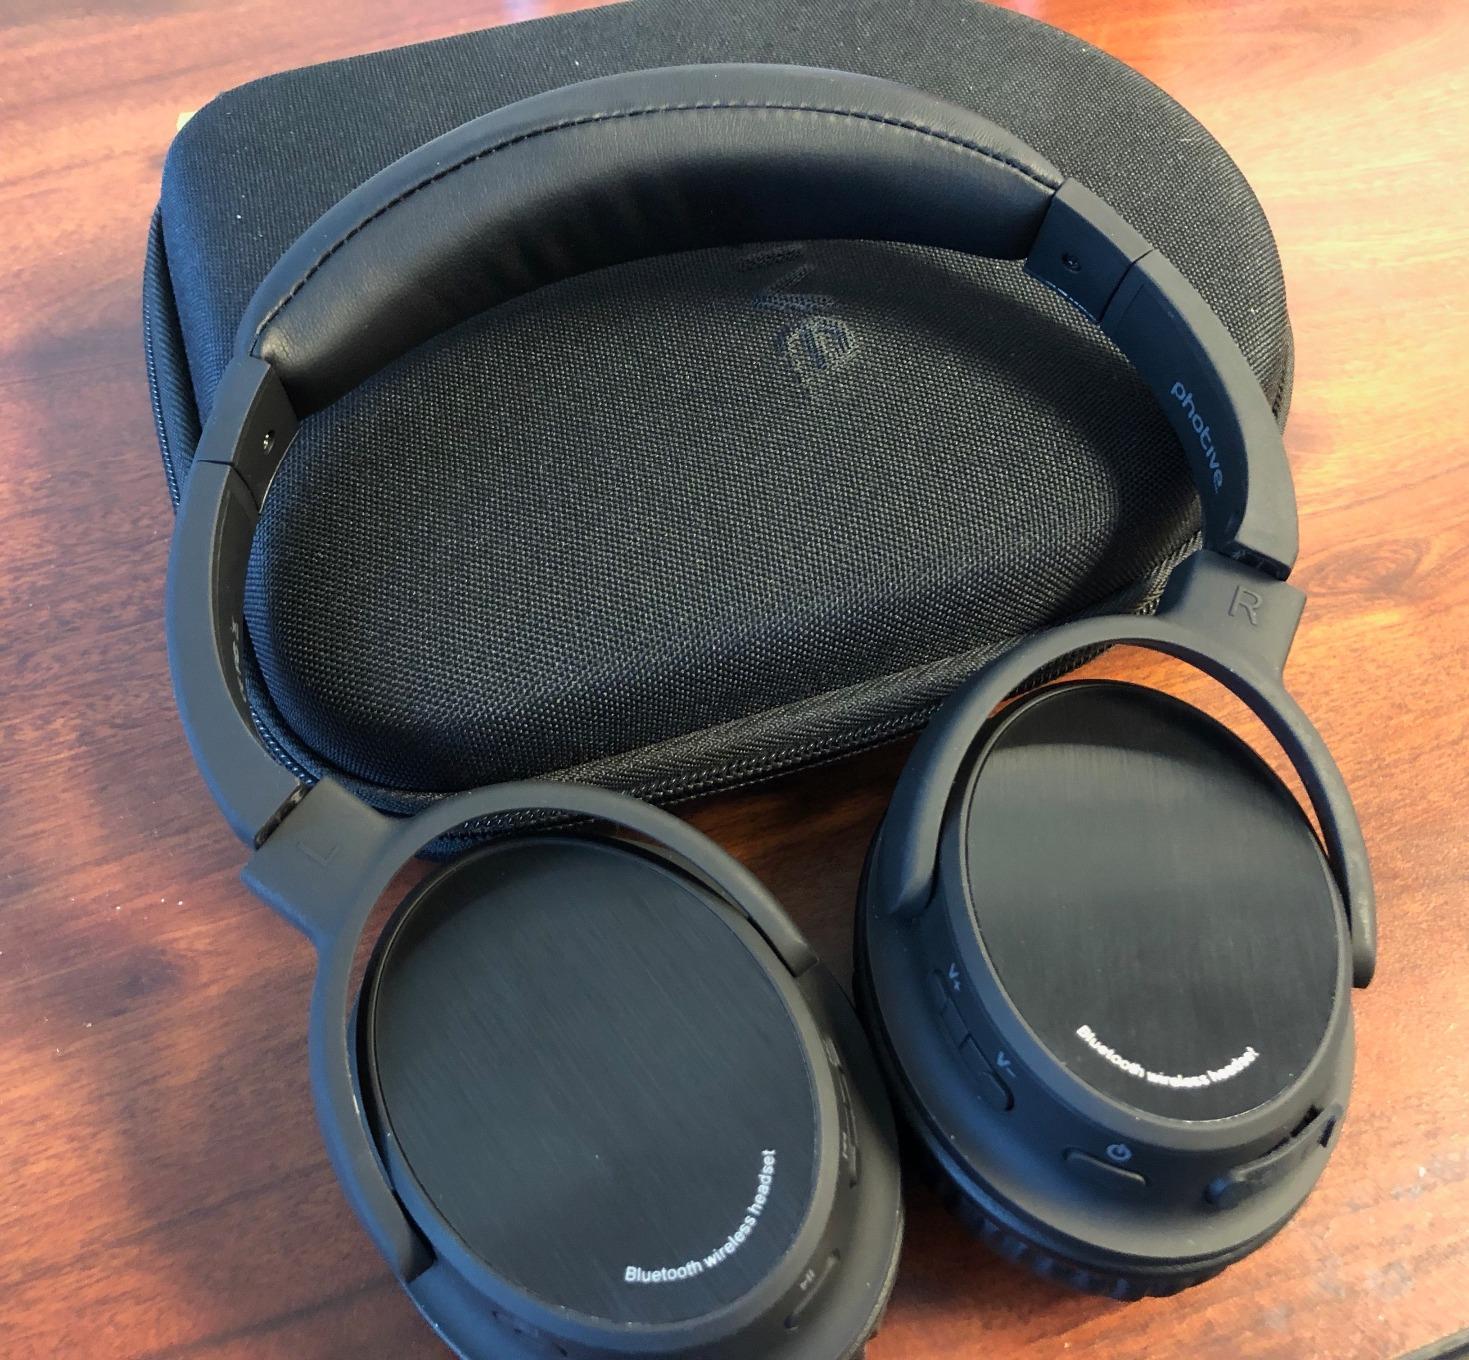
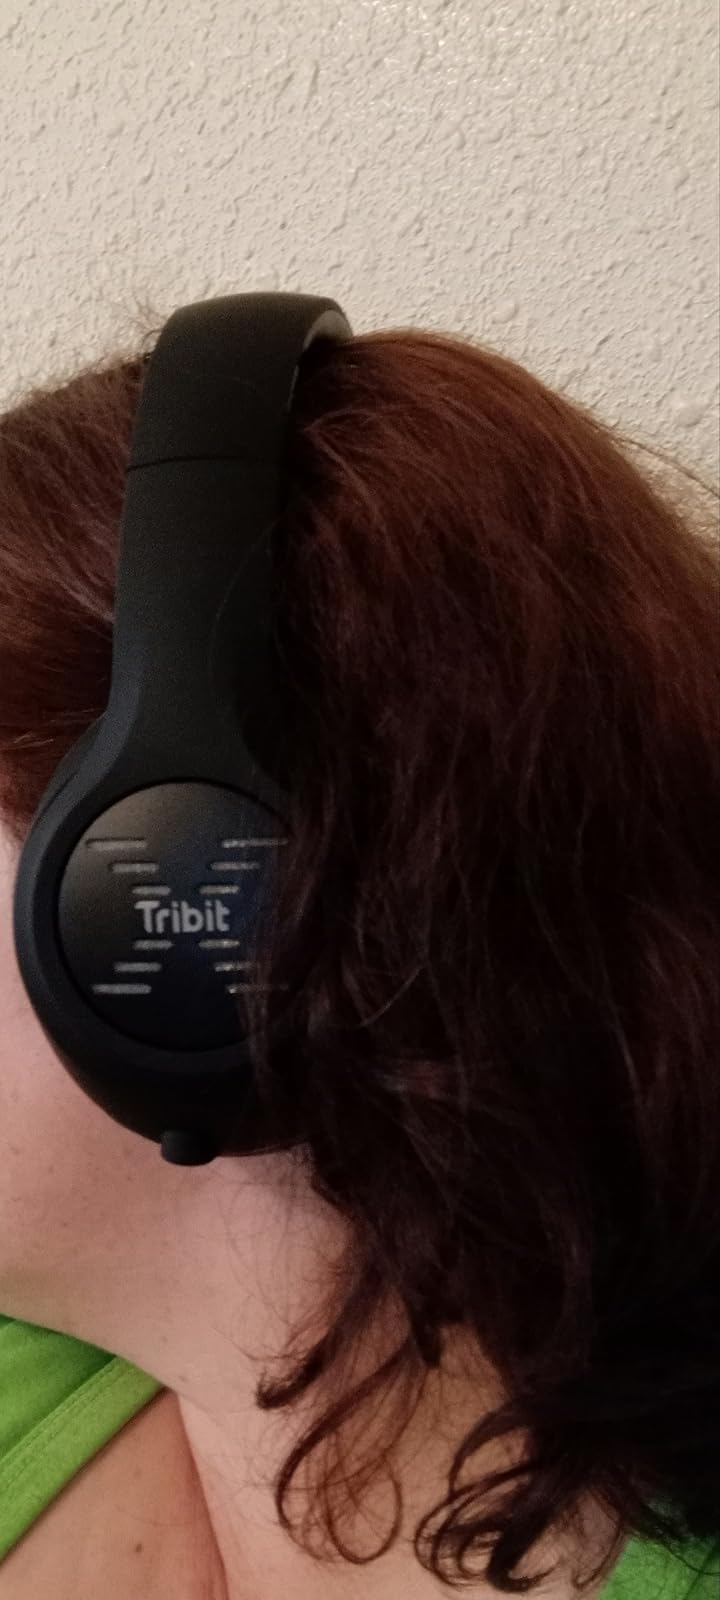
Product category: headphones
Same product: no